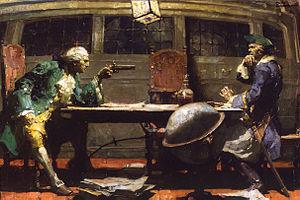
Mead Schaeffer est un illustrateur américain, né en 1898 et mort en 1980. Il a travaillé pour l'édition puis pour la presse.